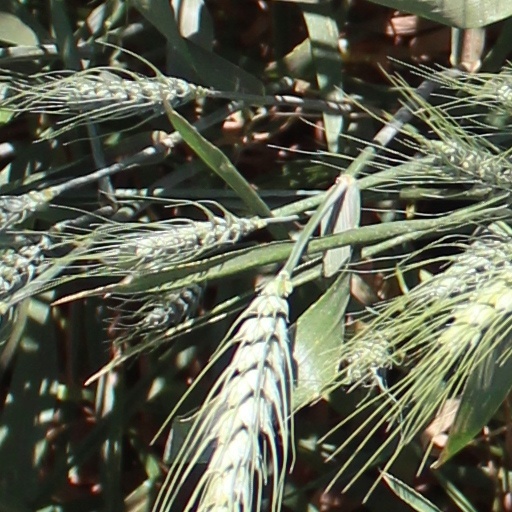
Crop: wheat